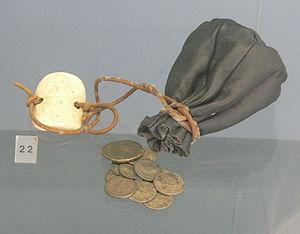
Un portemonnaie, ou porte-monnaie, est un accessoire utilisé pour ranger ses pièces de monnaie.